Agriculture in the Philippines

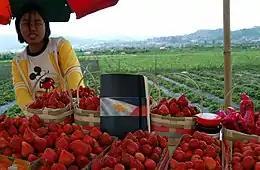
Strawberries grown in the Philippines.

Coconuts play an important role in the national economy of the Philippines. According to figures published in December 2015 by the Food and Agriculture Organization of the United Nations, it is the world's largest producer of coconuts, producing 19,500,000 tonnes in 2015. Production in the Philippines is generally concentrated in medium-sized farms. There are 3.5 million hectares dedicated to coconut production in the Philippines, which accounts for 25 percent of total agricultural land in the country. In 1989, it was estimated that between 25 percent and 33 percent of the population was at least partly dependent on coconuts for their livelihood. Historically, the Southern Tagalog and Bicol regions of Luzon and the Eastern Visayas were the centers of coconut production. In the 1980s, Western Mindanao and Southern Mindanao also became important coconut-growing regions.